Defryme

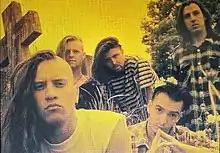
Circa 1994

Defryme are an Australian band from Melbourne, Victoria. They formed in 1989 in the Melbourne suburb of Frankston. Their album "Purekiller" reached #4 on the Australian ARIA album charts in June 1994. They had four charting singles in Australia, "God Inside A Man" (#51), "Pure Killer" (#70), their cover of L.L. Cool J's "Mama Said Knock You Out" (#38), and "Sanity" (#70).